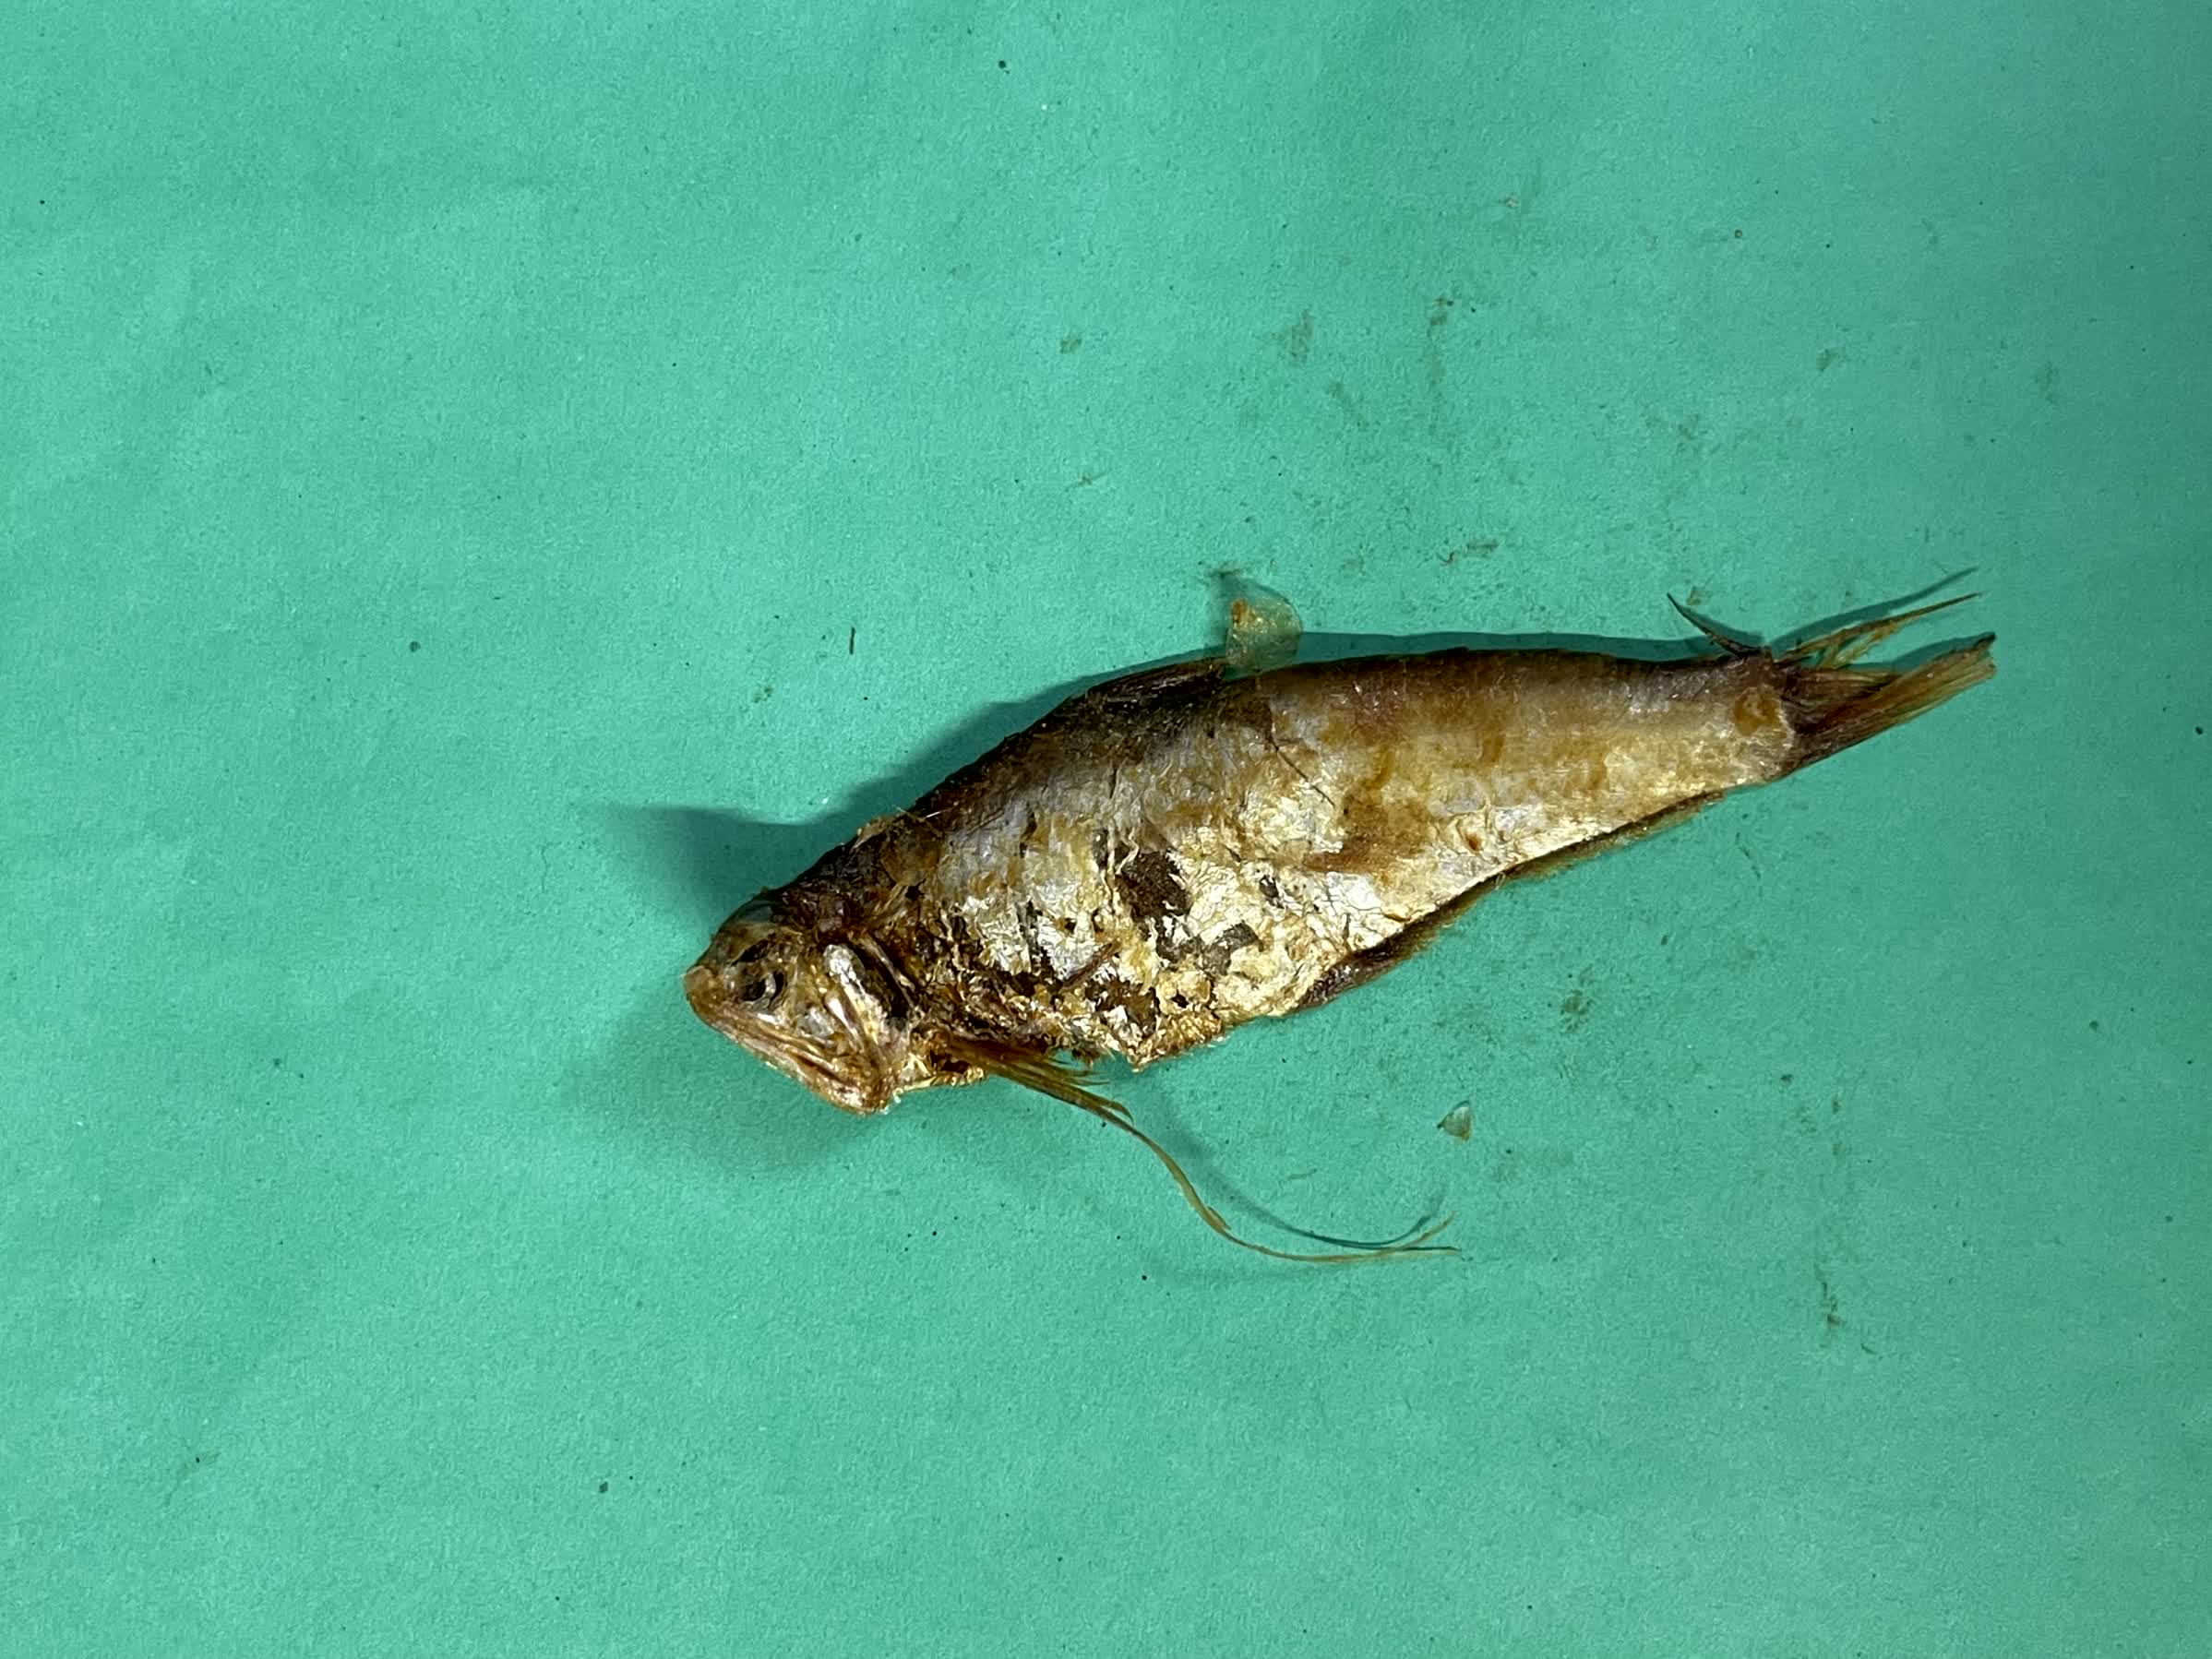
Species: Bashpata